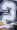
Number: 2